Chattanooga, Tennessee

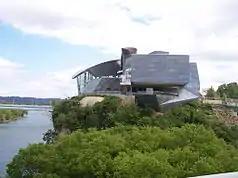
Contemporary extension of the Hunter Museum of American Art

As the birthplace of the tow truck, Chattanooga is the home of the International Towing and Recovery Hall of Fame and Museum. Another transportation icon, the passenger train, can be found at the Tennessee Valley Railroad Museum, called TVRM by locals, which is the largest operating historic railroad in the South.